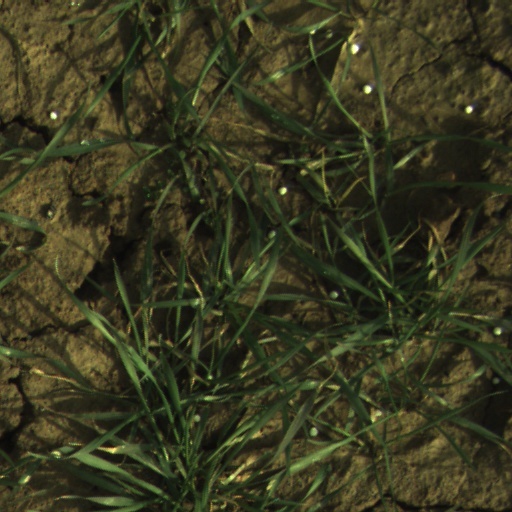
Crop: wheat